Beeston, Nottinghamshire

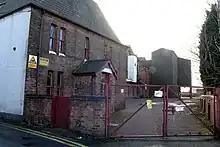
Beeston Maltings

Proposals for a light rail (tram) line through Beeston as an extension to the Nottingham Express Transit system were approved by the government in 2009, due to traffic jams. There was some opposition to this by local traders and others along the proposed route, fearing business losses during the construction period. However, a survey in 2004 by Nottingham Express Transit showed strong general support for the scheme. The line opened on 25 August 2015.